Yoshirō Nagayo

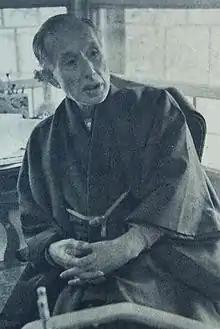
Nagayo in 1955

was a novelist and playwright active during the Shōwa period in Japan.